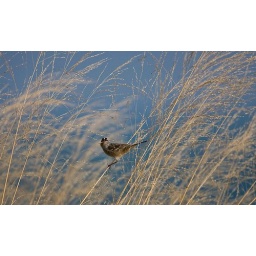
white-crowned sparrow feeding along lake michigan in the background. best on black